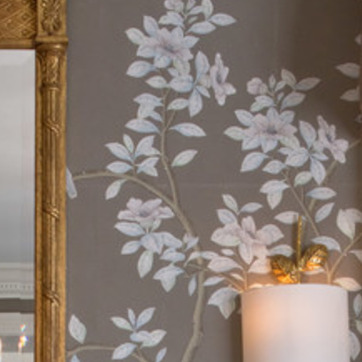
Material: wallpaper